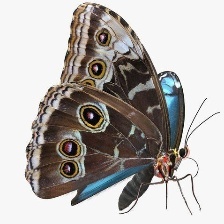
Species: BLUE MORPHO